The Spoilers (Beach novel)

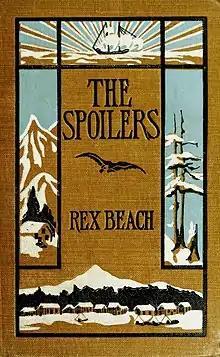
First edition cover

The Spoilers (1906) is a novel by Rex Beach based in Alaska that was one of the best selling novels of 1906.